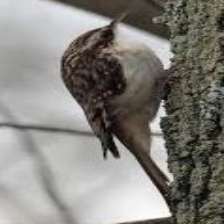
Species: BROWN CREPPER
Scientific name: CERTHIA AMERICANA